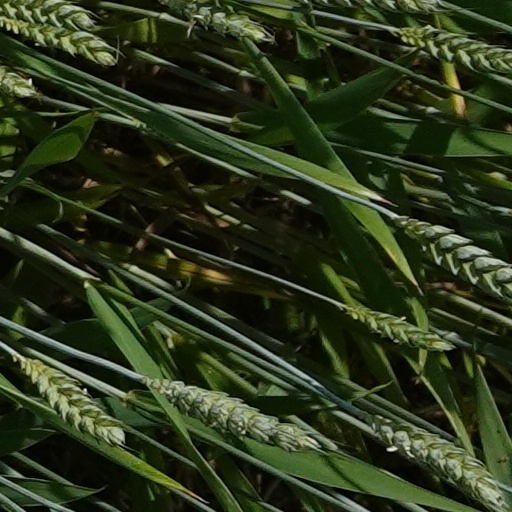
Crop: wheat